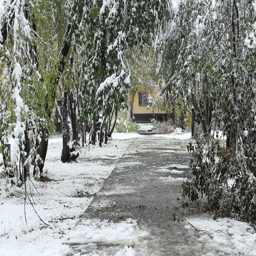
first snow in a city on the background of autumn trees and houses